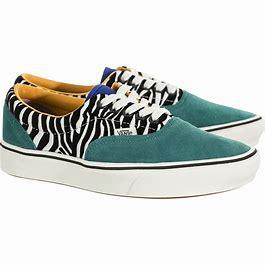
Brand: Vans
Model: Comfycush Era